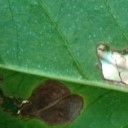
Label: Miner